2019 Japan Series

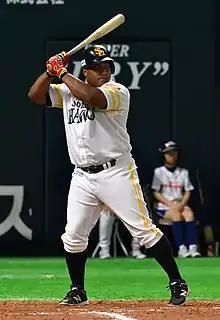
Alfredo Despaigne had three RBIs for SoftBank in Game 3.

Yuki Takahashi started Game 3 for Yomiuri and Rick van den Hurk started for SoftBank. Yomiuri's Yoshiyuki Kamei scored the game's first run with a solo home run in the first inning. Gracial hit a solo home run for SoftBank in the top of the second inning. Alfredo Despaigne hit an RBI single in the top of the third inning, but Yomiuri tied the game at 2–2 in the bottom of the third inning with another home run by Kamei. Shosei Togo relieved for the Giants in the fourth inning, but allowed four runs, including an RBI sacrifice fly by Yuya Hasegawa, a bases loaded base on balls to Yuki Yanagita, and a two-RBI single by Despaigne. Both teams prevented each other from scoring again, as SoftBank won 6–2, to move to within a victory of a three-peat.